Philippa of Hainault

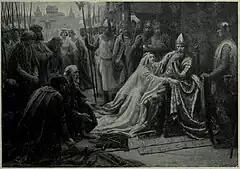
Queen Philippa interceding for the Burghers of Calais by J. Doyle Penrose

Philippa proved to be the model of a queen and worked tirelessly for the crown, maintaining balance between royal and familial duties admired in tumultuous times. She was widely loved and respected as a queen who managed to have a successful marriage with Edward.